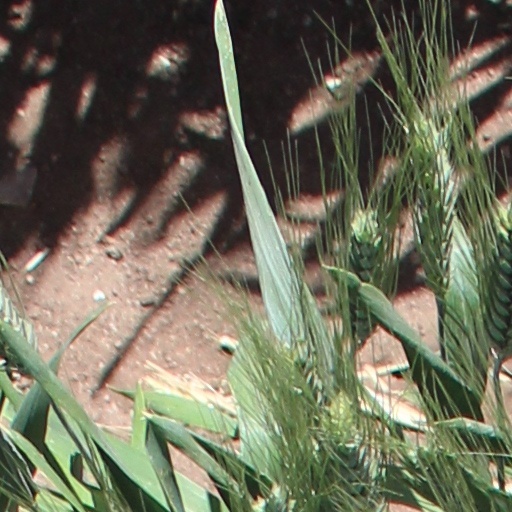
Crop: wheat